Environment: real
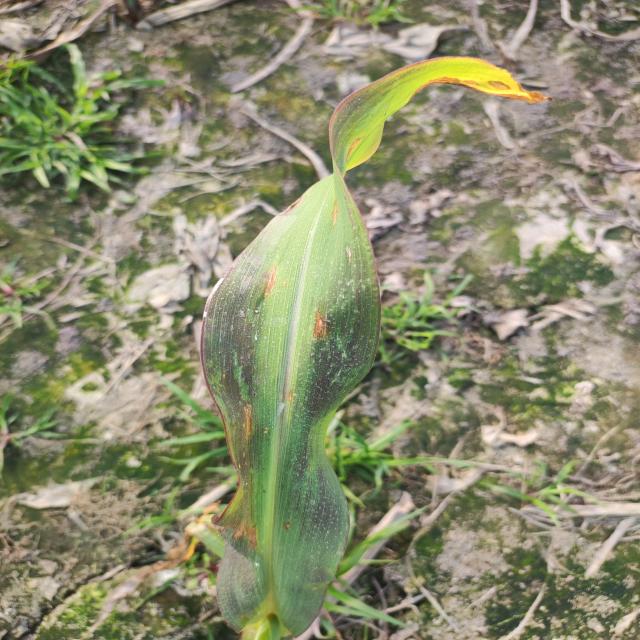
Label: phosphorus_deficiency